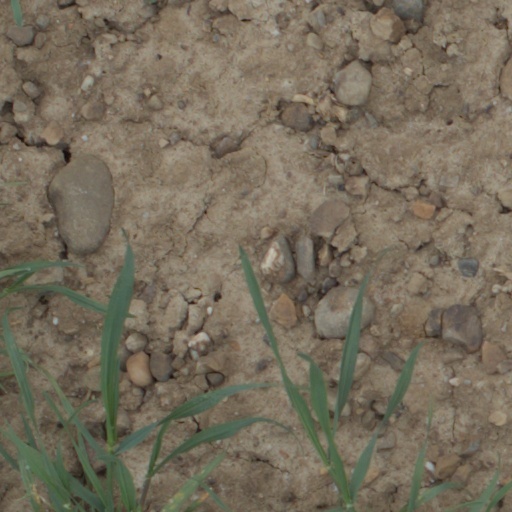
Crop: wheat